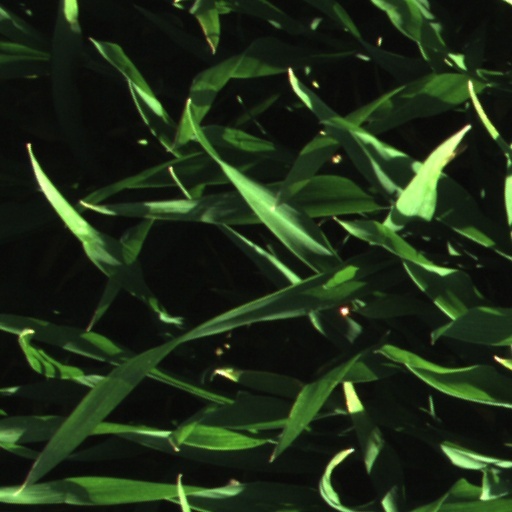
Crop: wheat